UNC Medical Center

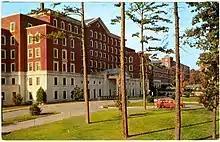
A 1957 photo of the exterior of North Carolina Memorial Hospital.

In 2019 it was announced that a new 7 story, 335,000 ft tower would be built on the UNC medical center campus at a cost of $257 million. The new addition is set to house 24 operating rooms and dedicates 2 floors to 56 new ICU beds. The addition will also include reception areas on each floor and offices for staff.